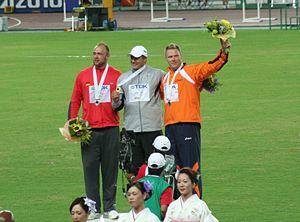
L'épreuve du lancer du disque masculin des championnats du monde d'athlétisme 2007 s'est déroulée les 26 et 28 août 2007 dans le stade Nagai d'Osaka au Japon. Elle est remportée par l'Estonien Gerd Kanter.